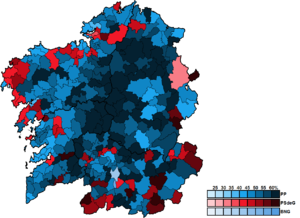
Les élections générales espagnoles de 1993 se sont tenues le dimanche 6 juin 1993 afin d'élire les 350 députés et 208 des 266 sénateurs de la Vᵉ législature des Cortes Generales. 26 députés sont élus en Galice.